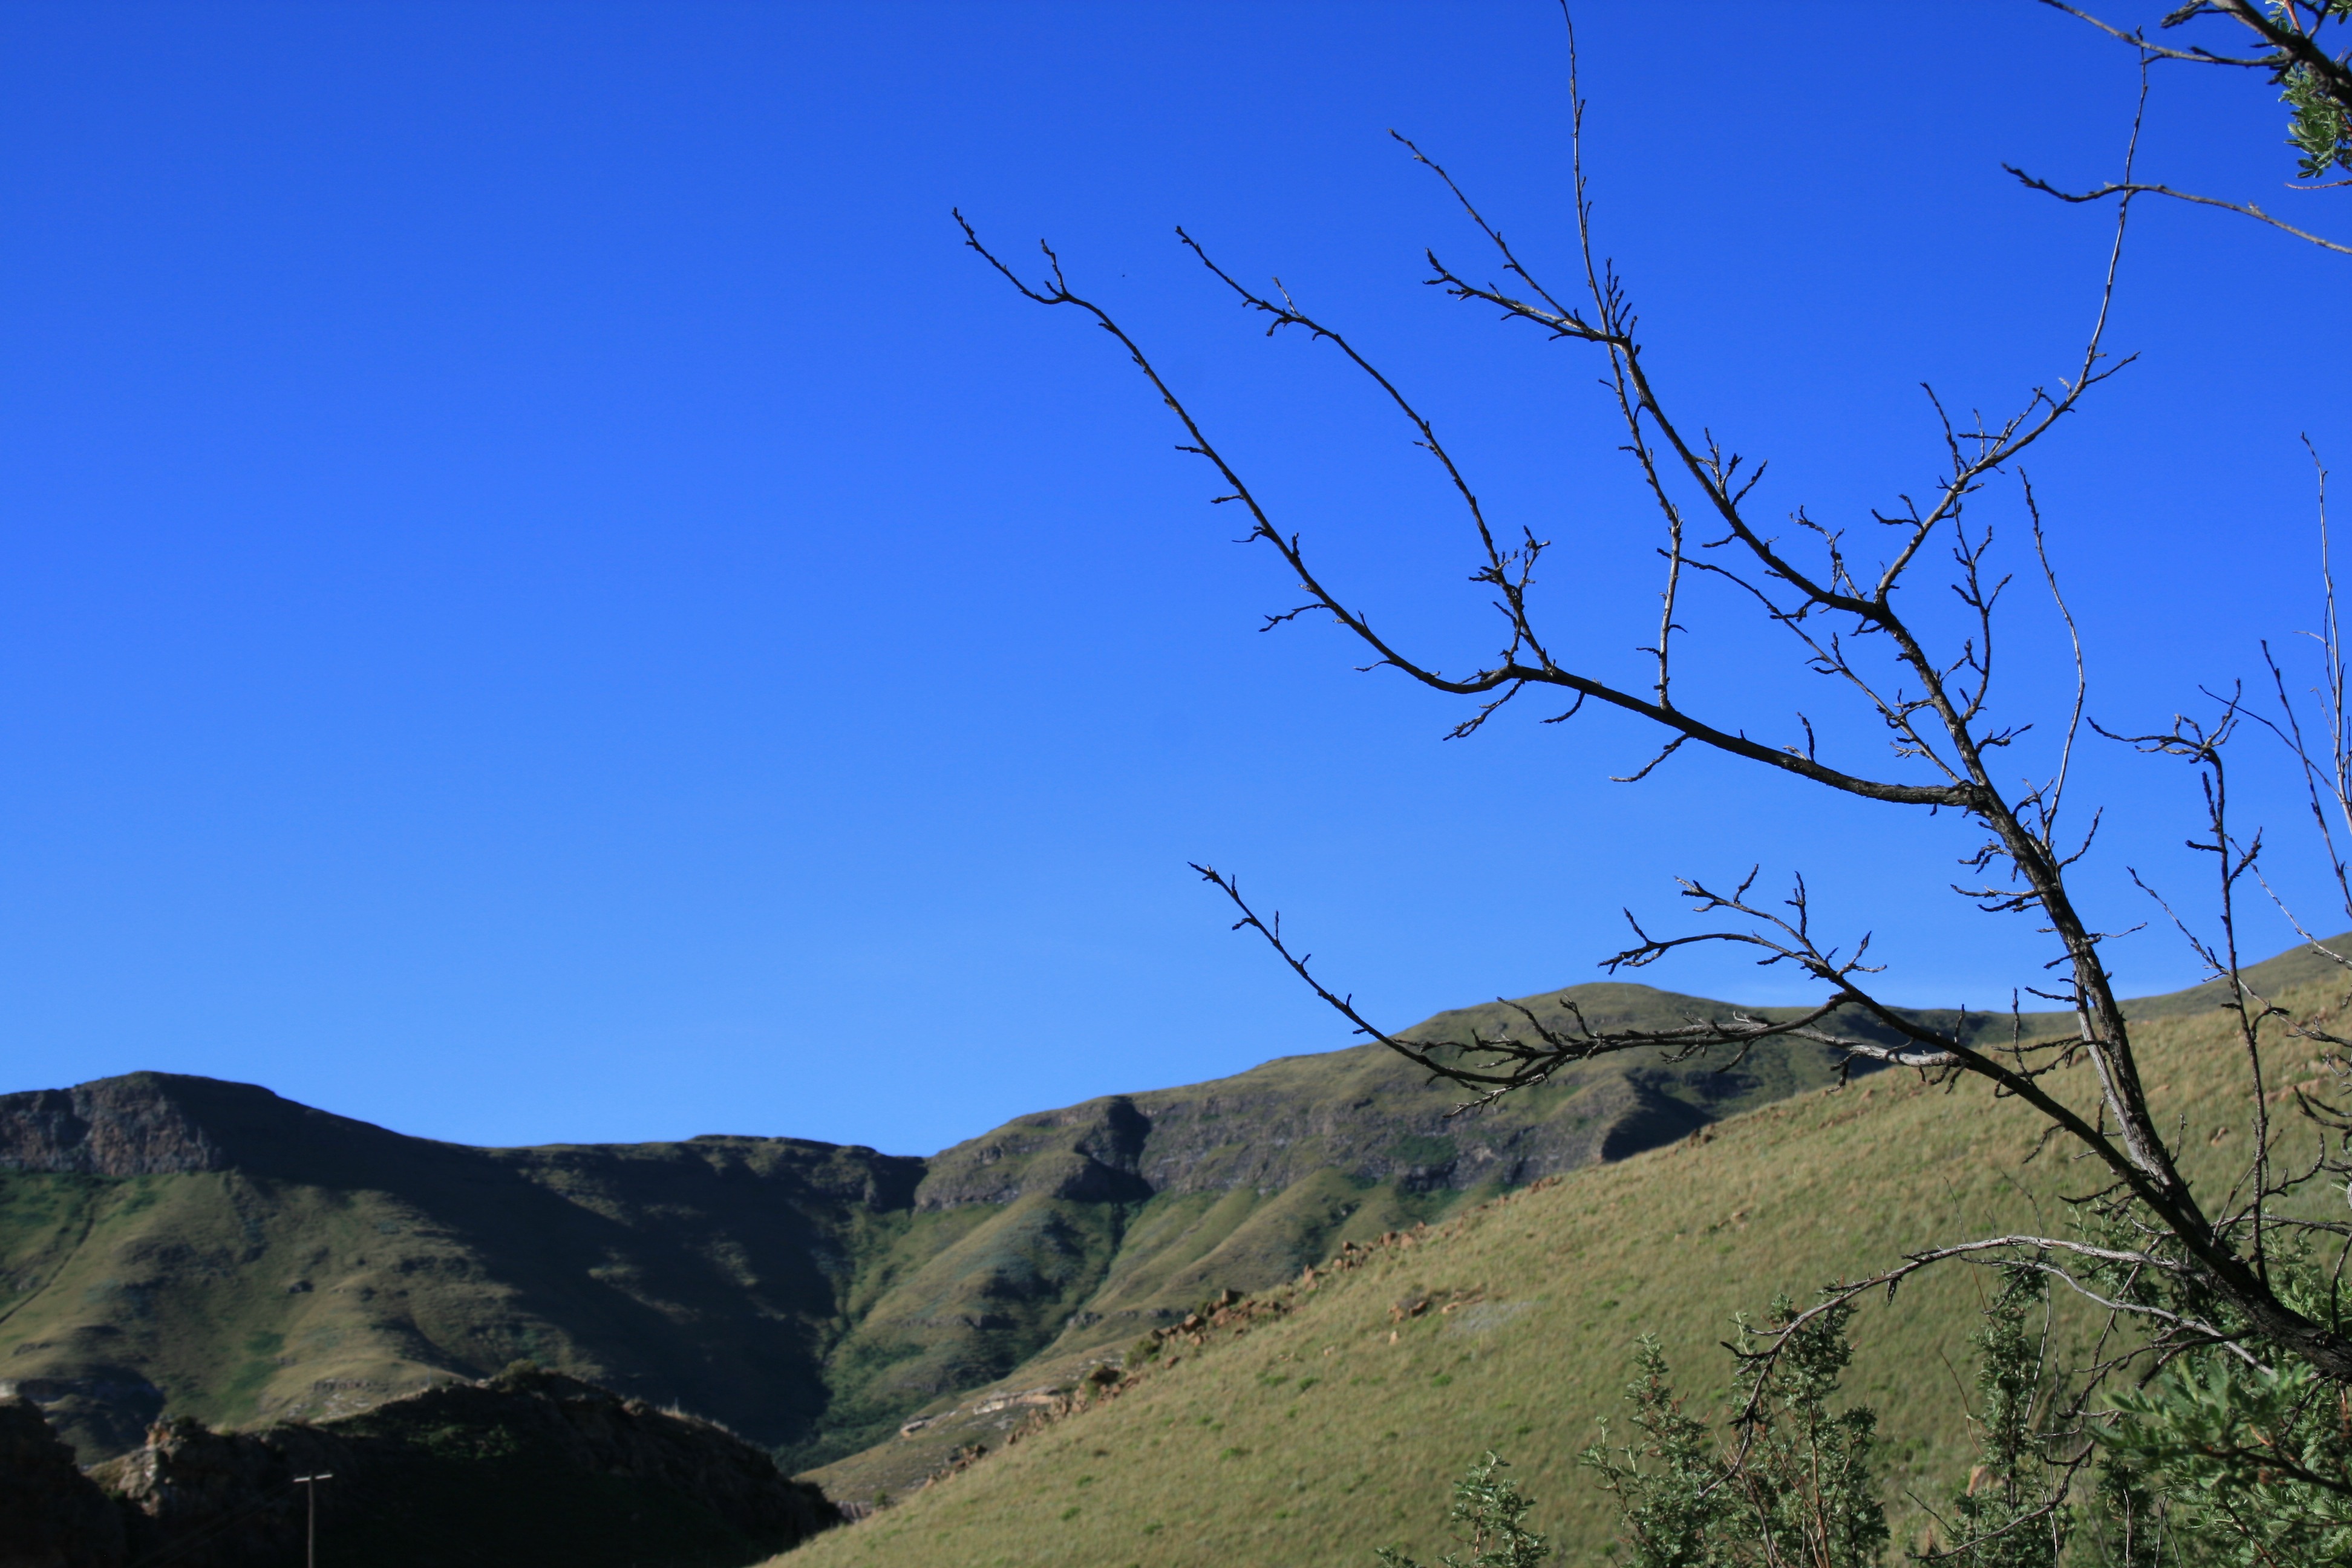
landscape, tree, nature, wilderness, mountain, sky, meadow, hill, mountain range, green, africa, scenery, ridge, blue sky, clear sky, plateau, ecosystem, grasses, landform, veld, dry branch, mountainous landforms